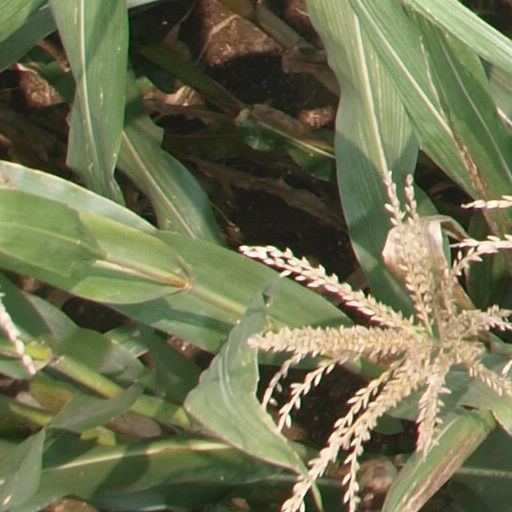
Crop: maize; corn